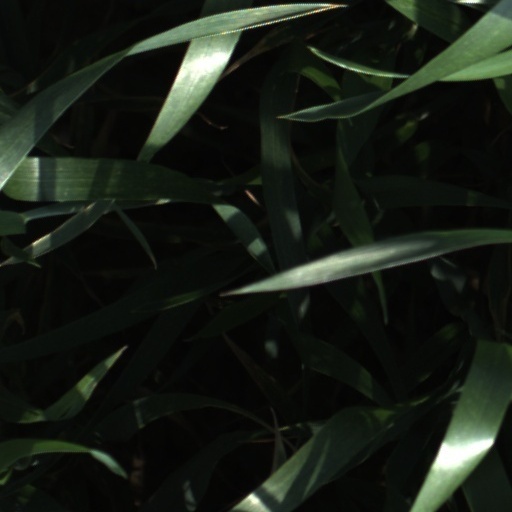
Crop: wheat